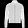
Label: Shirt